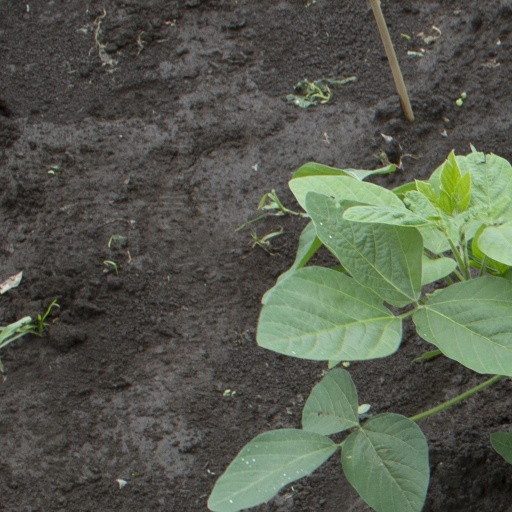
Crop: soybean